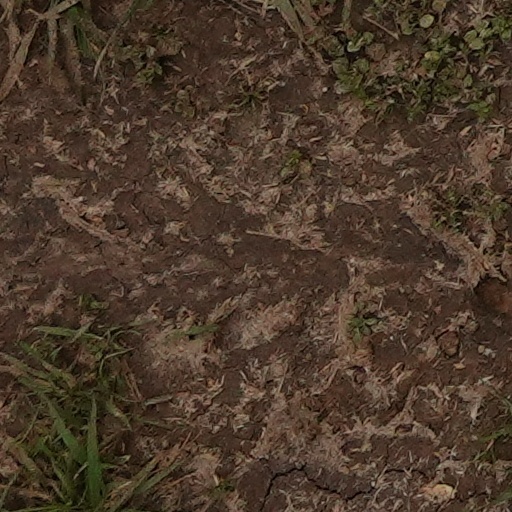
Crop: wheat